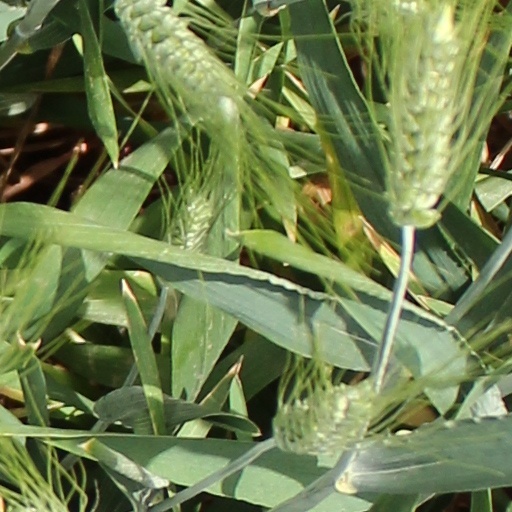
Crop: wheat